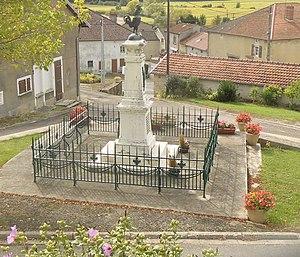
Monument aux morts à Levécourt